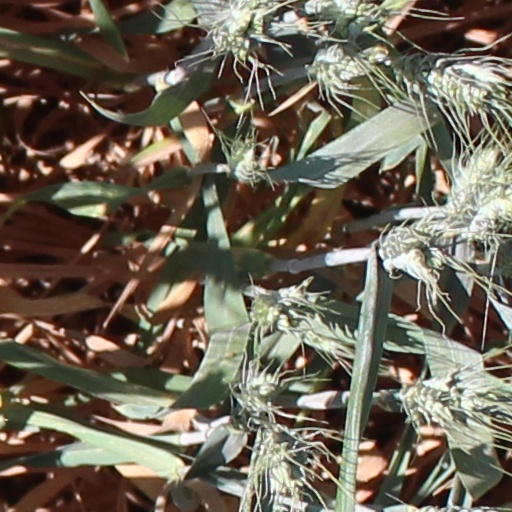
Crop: wheat